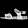
Label: Sandal